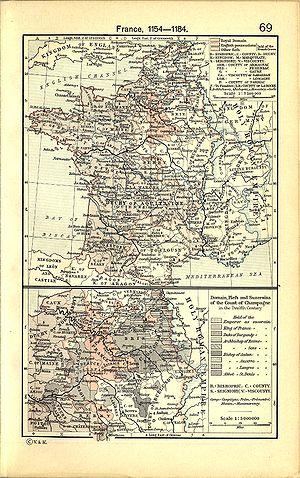
Sames est une commune française située dans le département des Pyrénées-Atlantiques, en région Nouvelle-Aquitaine.